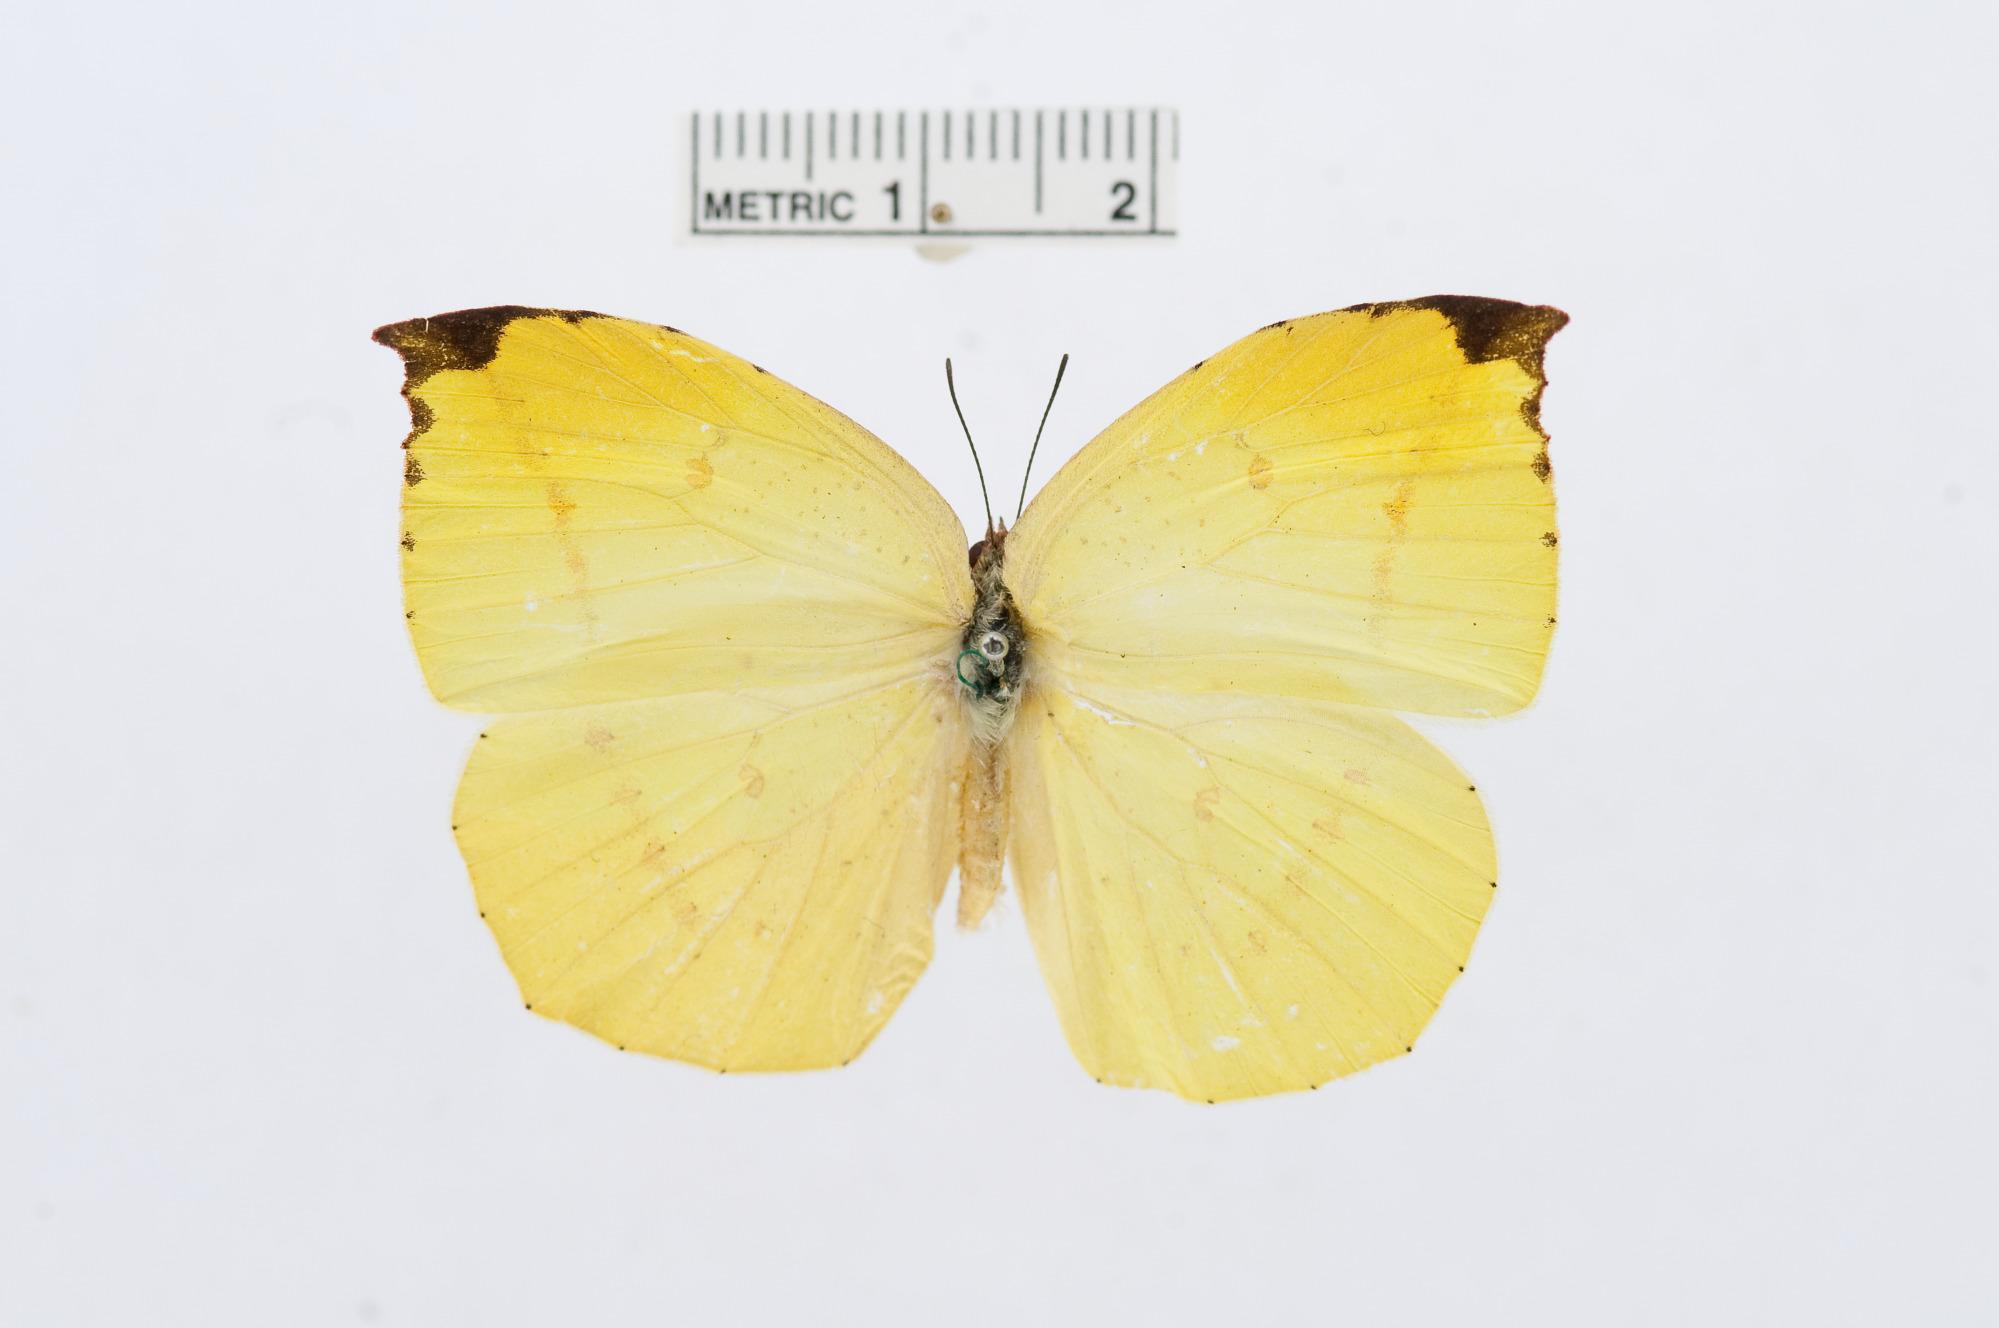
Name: Dercas lycorias
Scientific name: Dercas lycorias
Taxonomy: Animalia, Arthropoda, Hexapoda, Insecta, Lepidoptera, Pieridae, Coliadinae